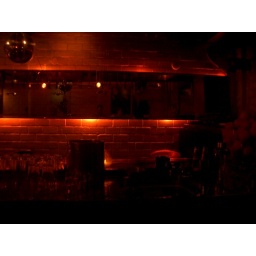
MT and me sitting at The Strand bar in Rotterdam.